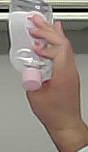
Product: johnson_baby